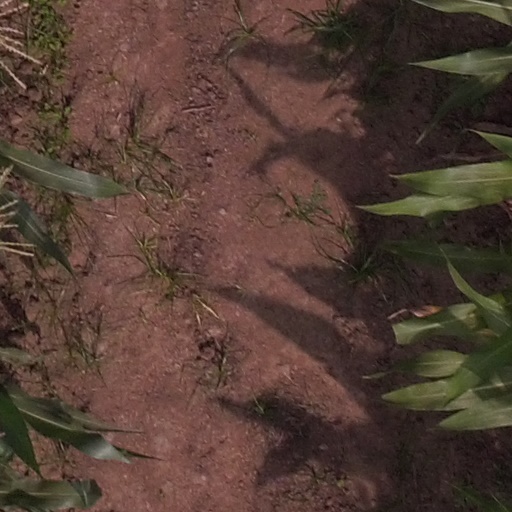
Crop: maize; corn